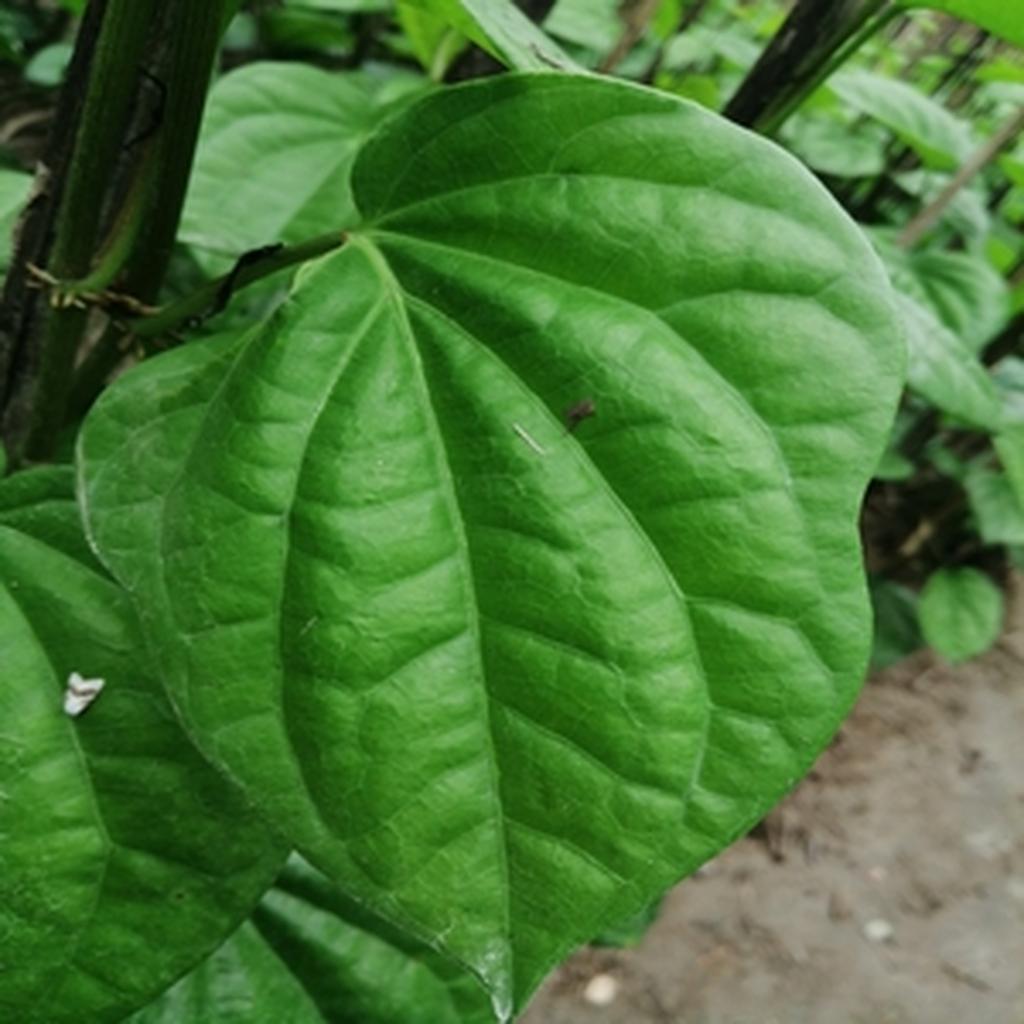
Label: Healthy_Leaf